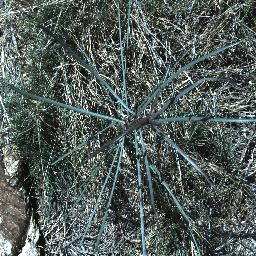
Label: parkinsonia